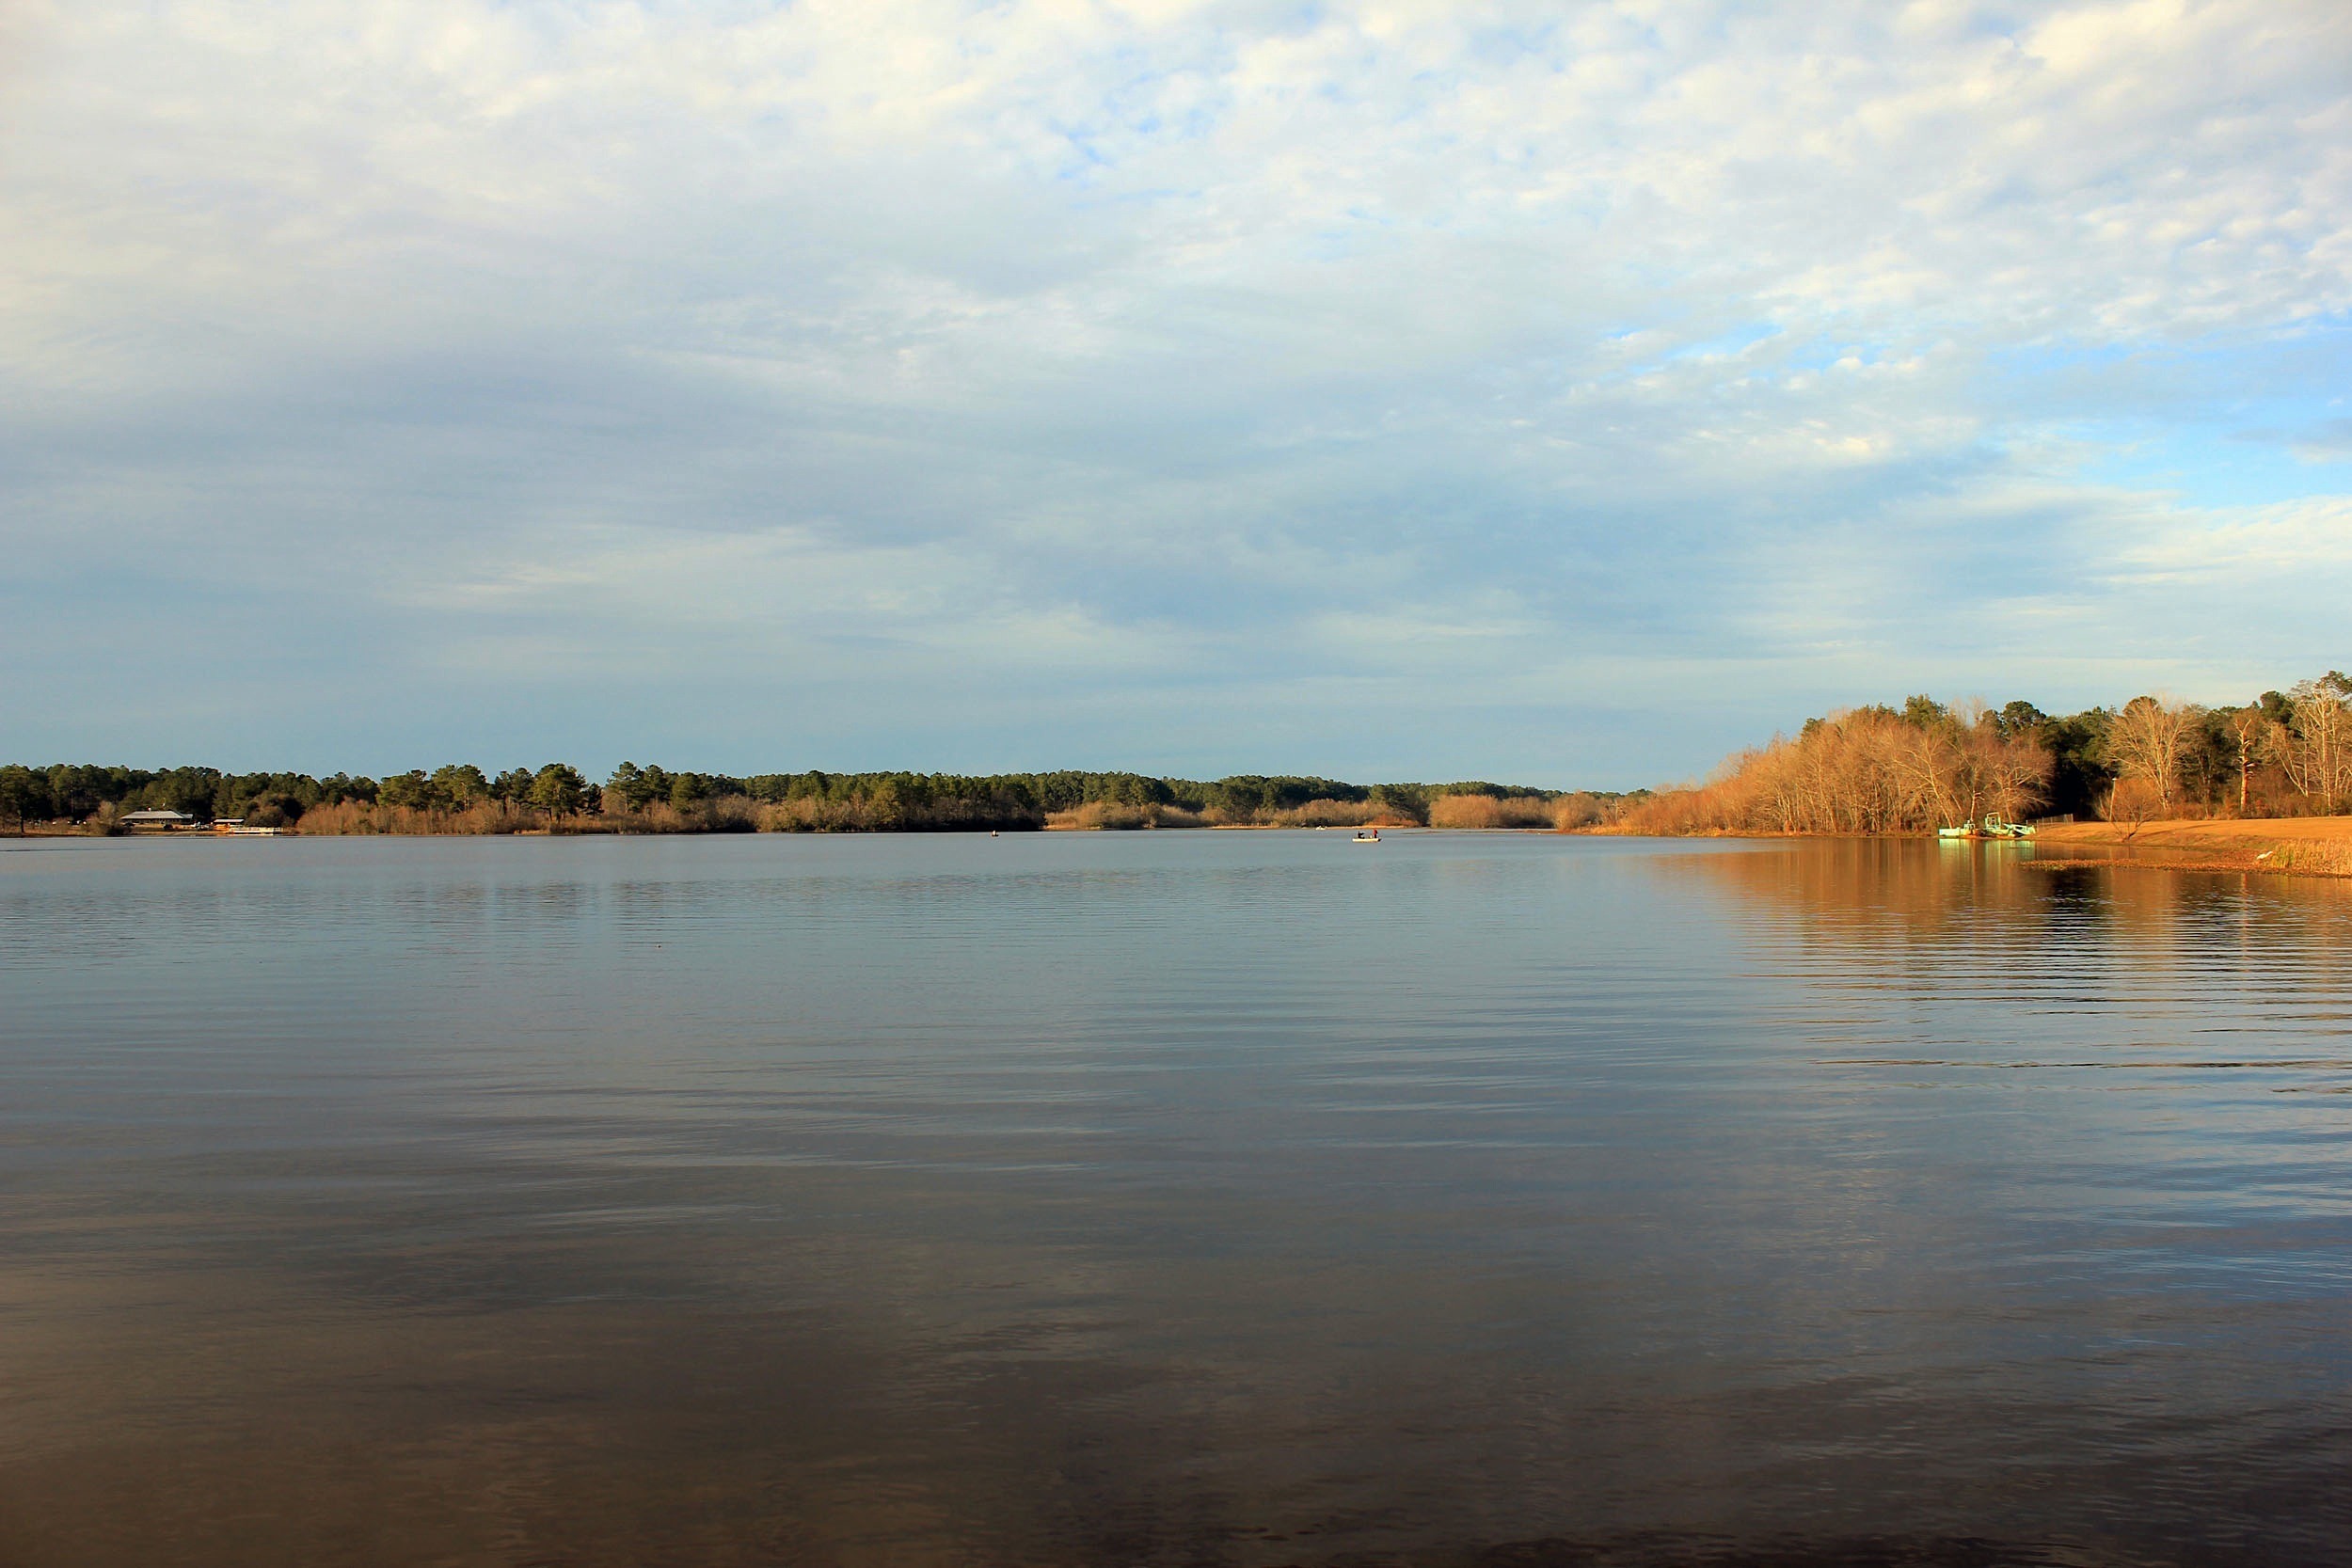
beach, landscape, sea, coast, water, nature, forest, horizon, cloud, sky, sunset, countryside, sunlight, morning, fall, shore, lake, dawn, river, country, dusk, evening, reflection, scenic, autumn, usa, bay, reservoir, body of water, trees, woods, outside, clouds, reflections, georgia, loch